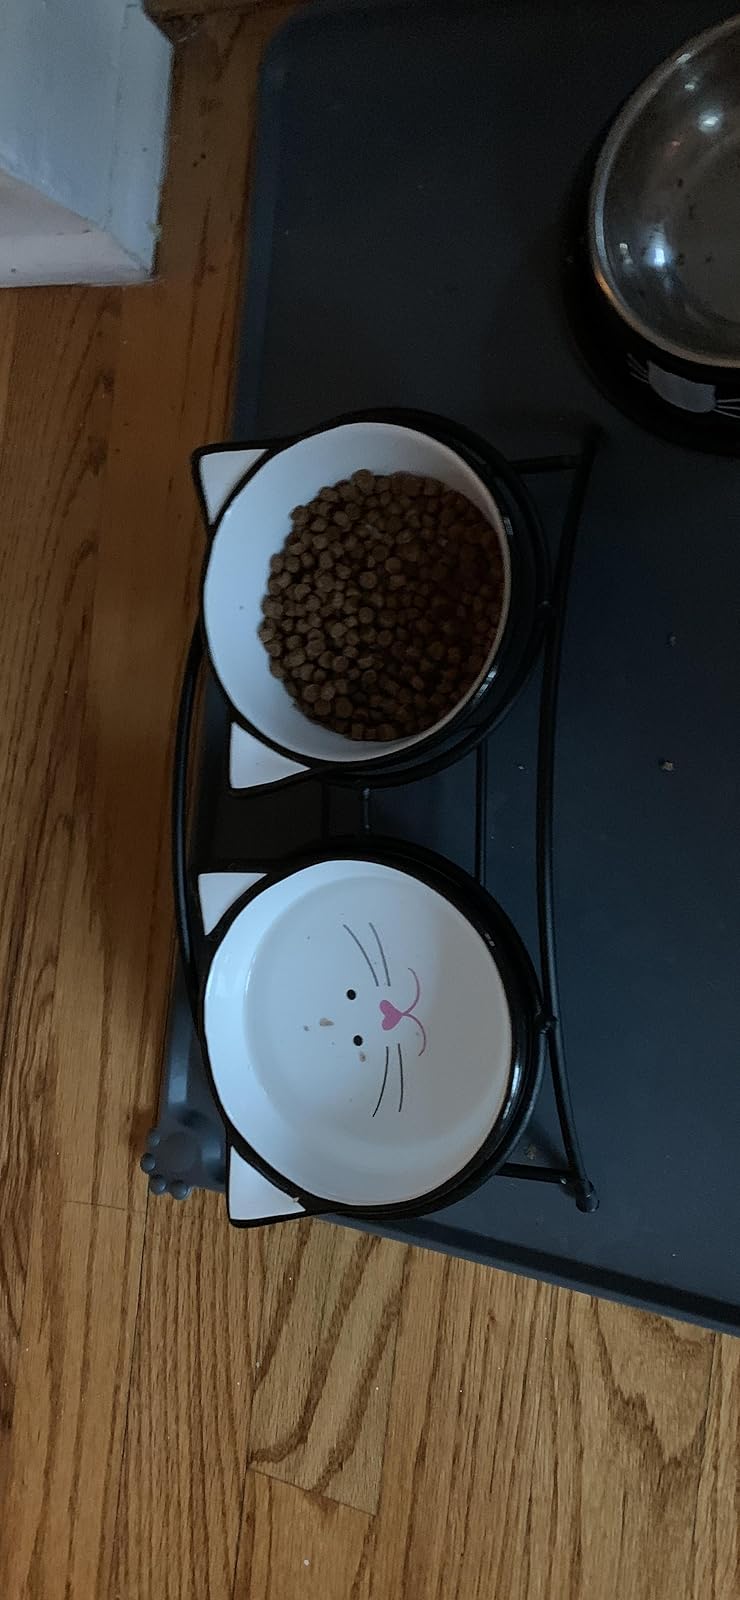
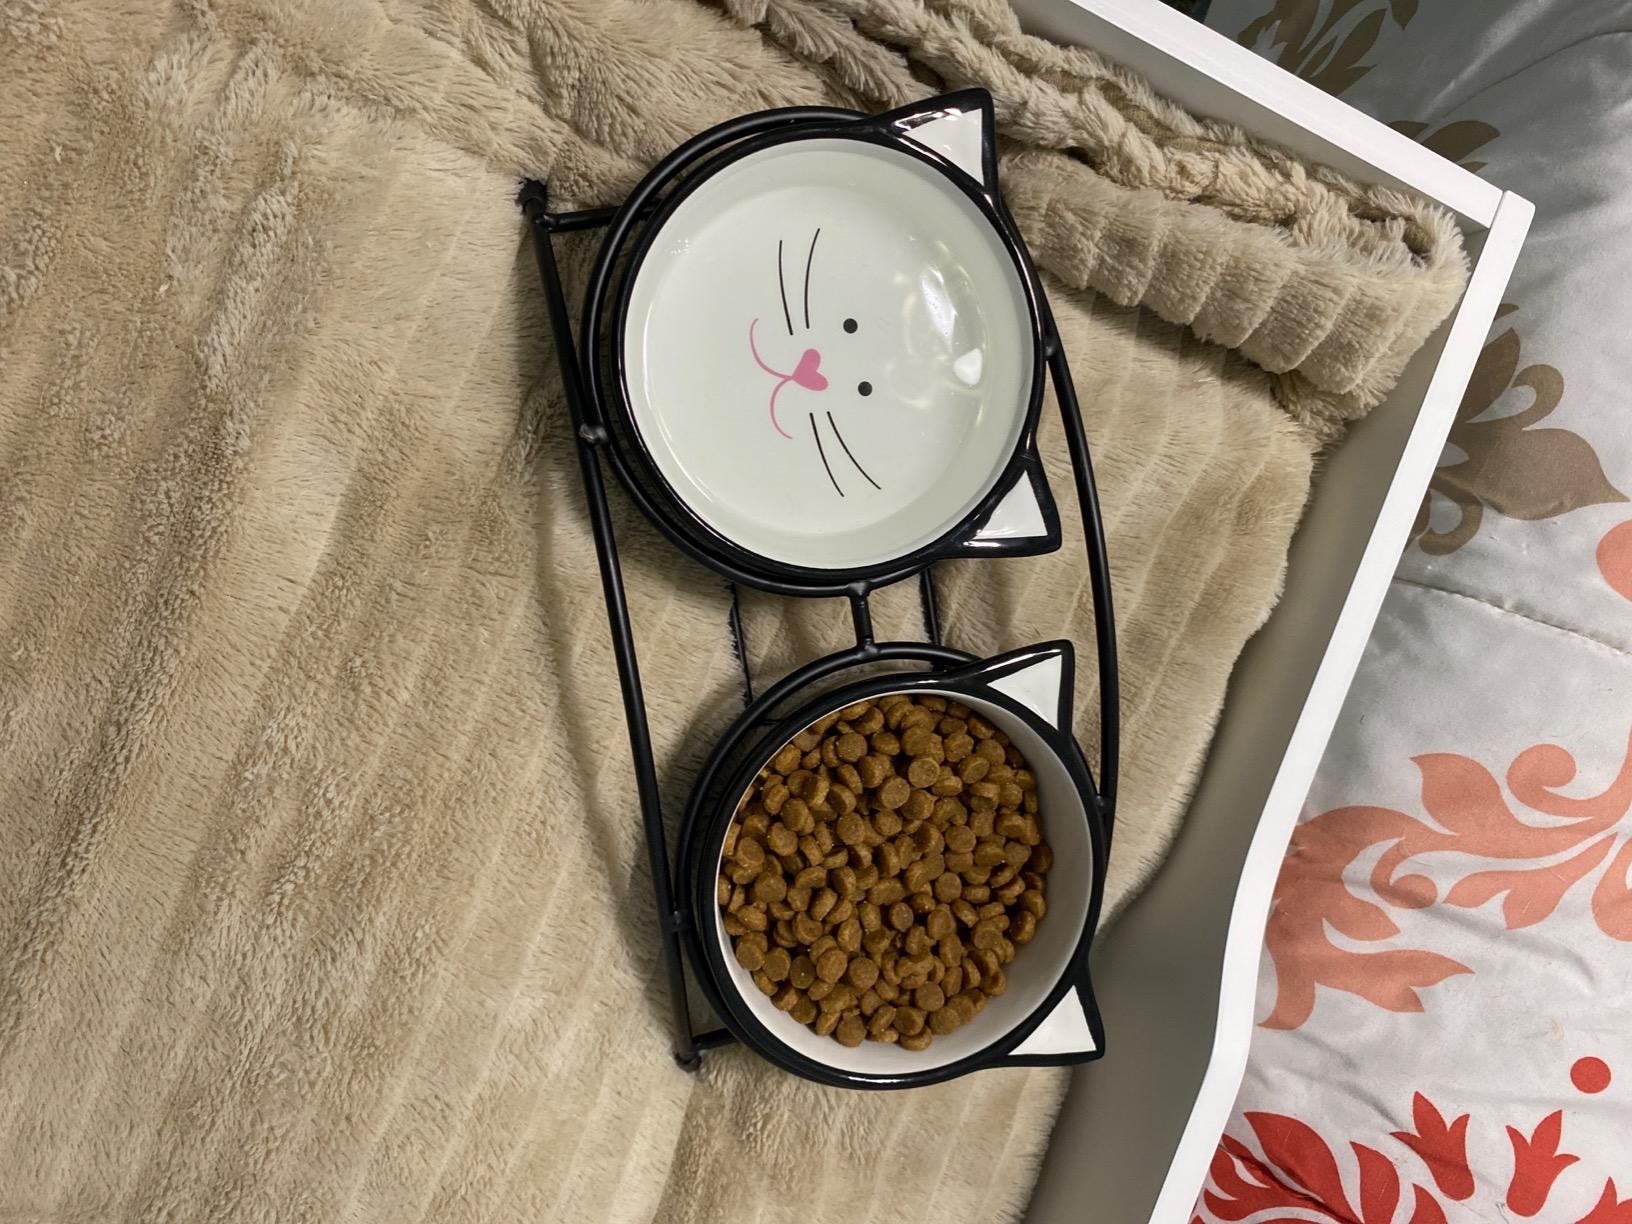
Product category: items_bowl
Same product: yes